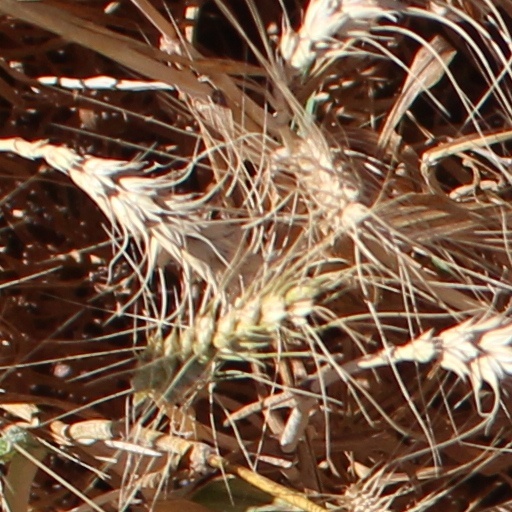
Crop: wheat